Frank Church

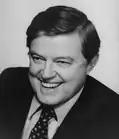

Frank Forrester Church III (July 25, 1924 – April 7, 1984) was an American politician and lawyer. A Democrat, from 1957 to 1981 he served as a U.S. Senator from Idaho, and is currently the last Democrat to do so. He was the longest serving Democratic senator from the state and the only Democrat from the state who served more than two terms in the Senate. He was a prominent figure in American foreign policy and established a reputation as a member of the party's liberal wing.